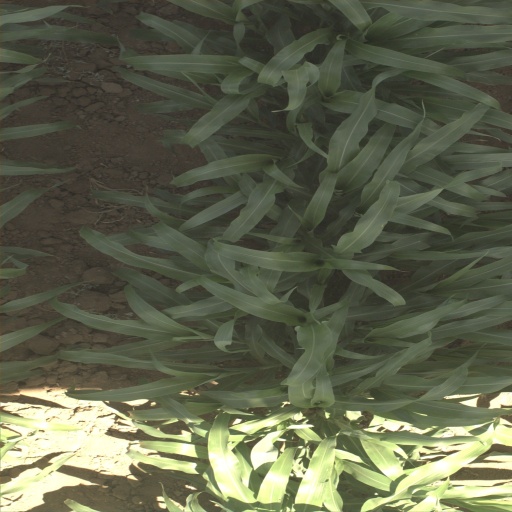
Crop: sorghum